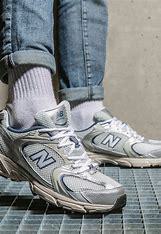
Brand: New
Model: Balance New Balance 530